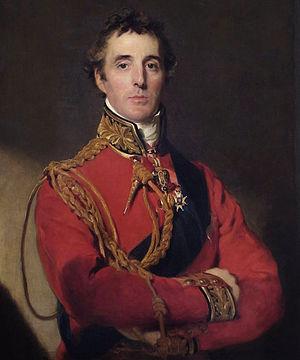
Cette page dresse la liste des Premiers ministres du Royaume-Uni par ordre chronologique depuis le XVIIIᵉ siècle.